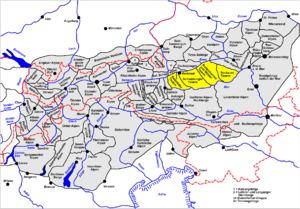
Alpes de l'est (en gris clair). Niedere Tauern (en jaune). Classification suite à un accord de l'Association Alpine en 1984, basée sur le ""Moriggl-Einteilung"" (1924)."
Les Niedere Tauern sont un massif des Alpes orientales centrales qui s'élève en Autriche.